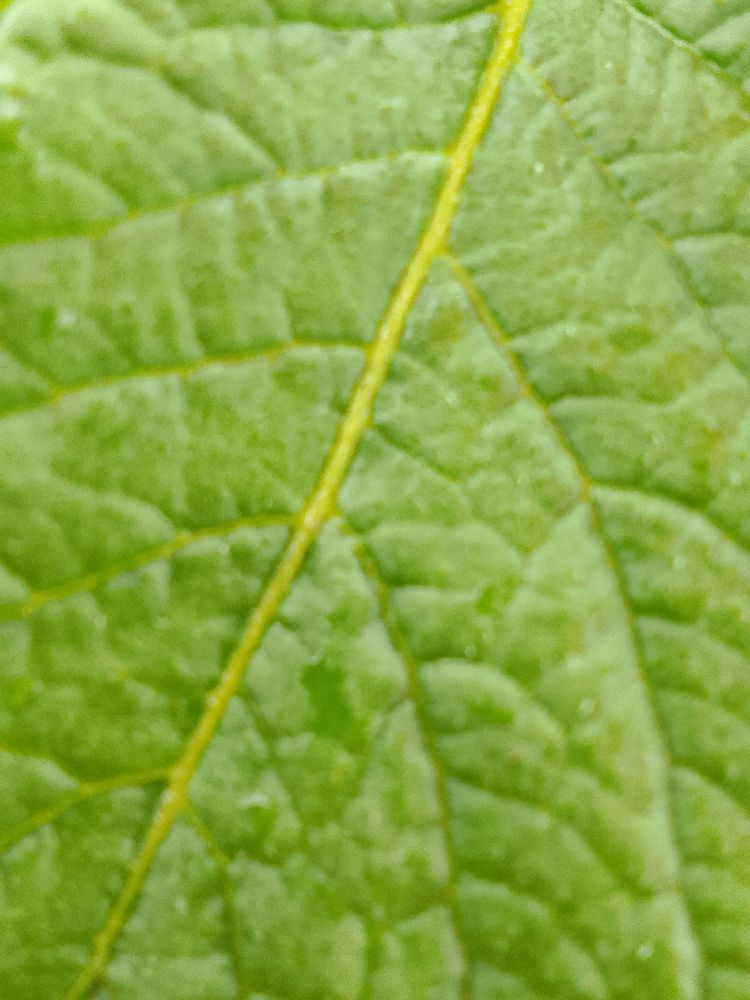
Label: Healthy